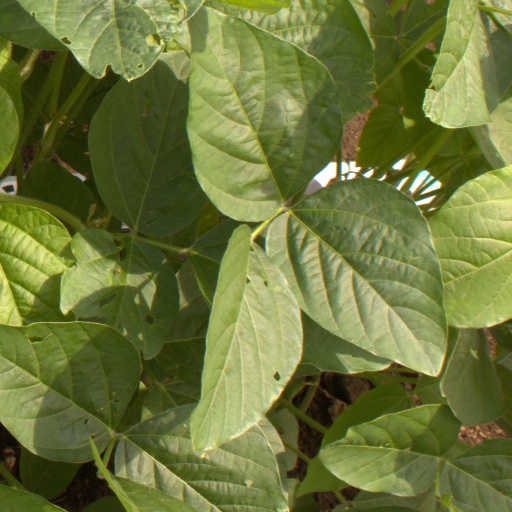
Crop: soybean